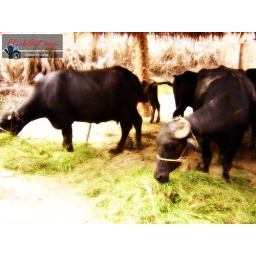
Their pet cows were busy eating when we reached a village near Khairpur